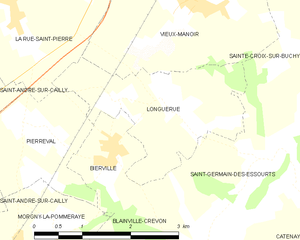
Carte des communes françaises Longuerue